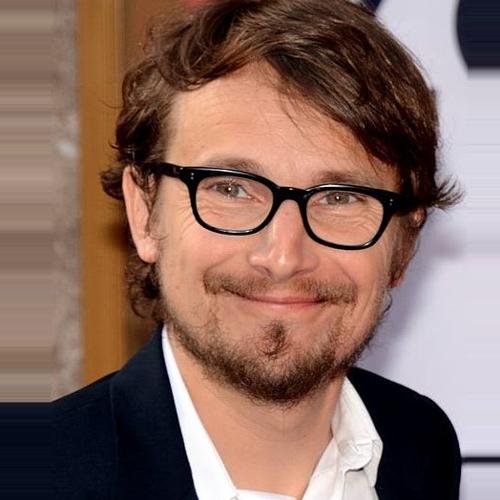
Age: 38